Prairie View Cricket Complex

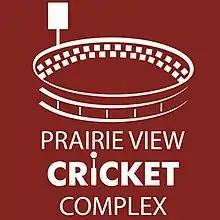
Logo of the complex

The Prairie View Cricket Complex (PVCC) is a group of six cricket grounds located in the city of Prairie View, part of the Greater Houston area, in Waller County, Texas, United States. The facility is joint-owned by Tanweer Ahmed and Major League Cricket.